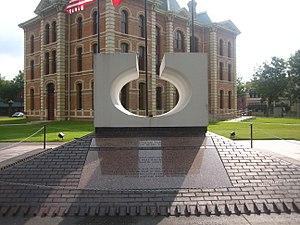
Le comté de Wharton, en anglais : Wharton County, est un comté situé dans le sud-est de l'État du Texas aux États-Unis. Fondé le 3 avril 1846, le siège de comté est la ville de Wharton. Selon le recensement des États-Unis de 2010, sa population est de 41 280 habitants, estimée, en 2017, à 41 968 habitants. Le comté a une superficie de 2 834,3 km², dont 2 831,1 km² en surfaces terrestres. Il est baptisé en référence à deux frères ayant participé à la révolution texane.